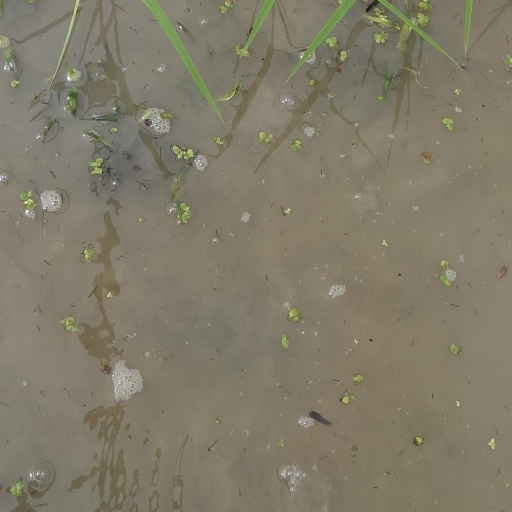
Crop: rice